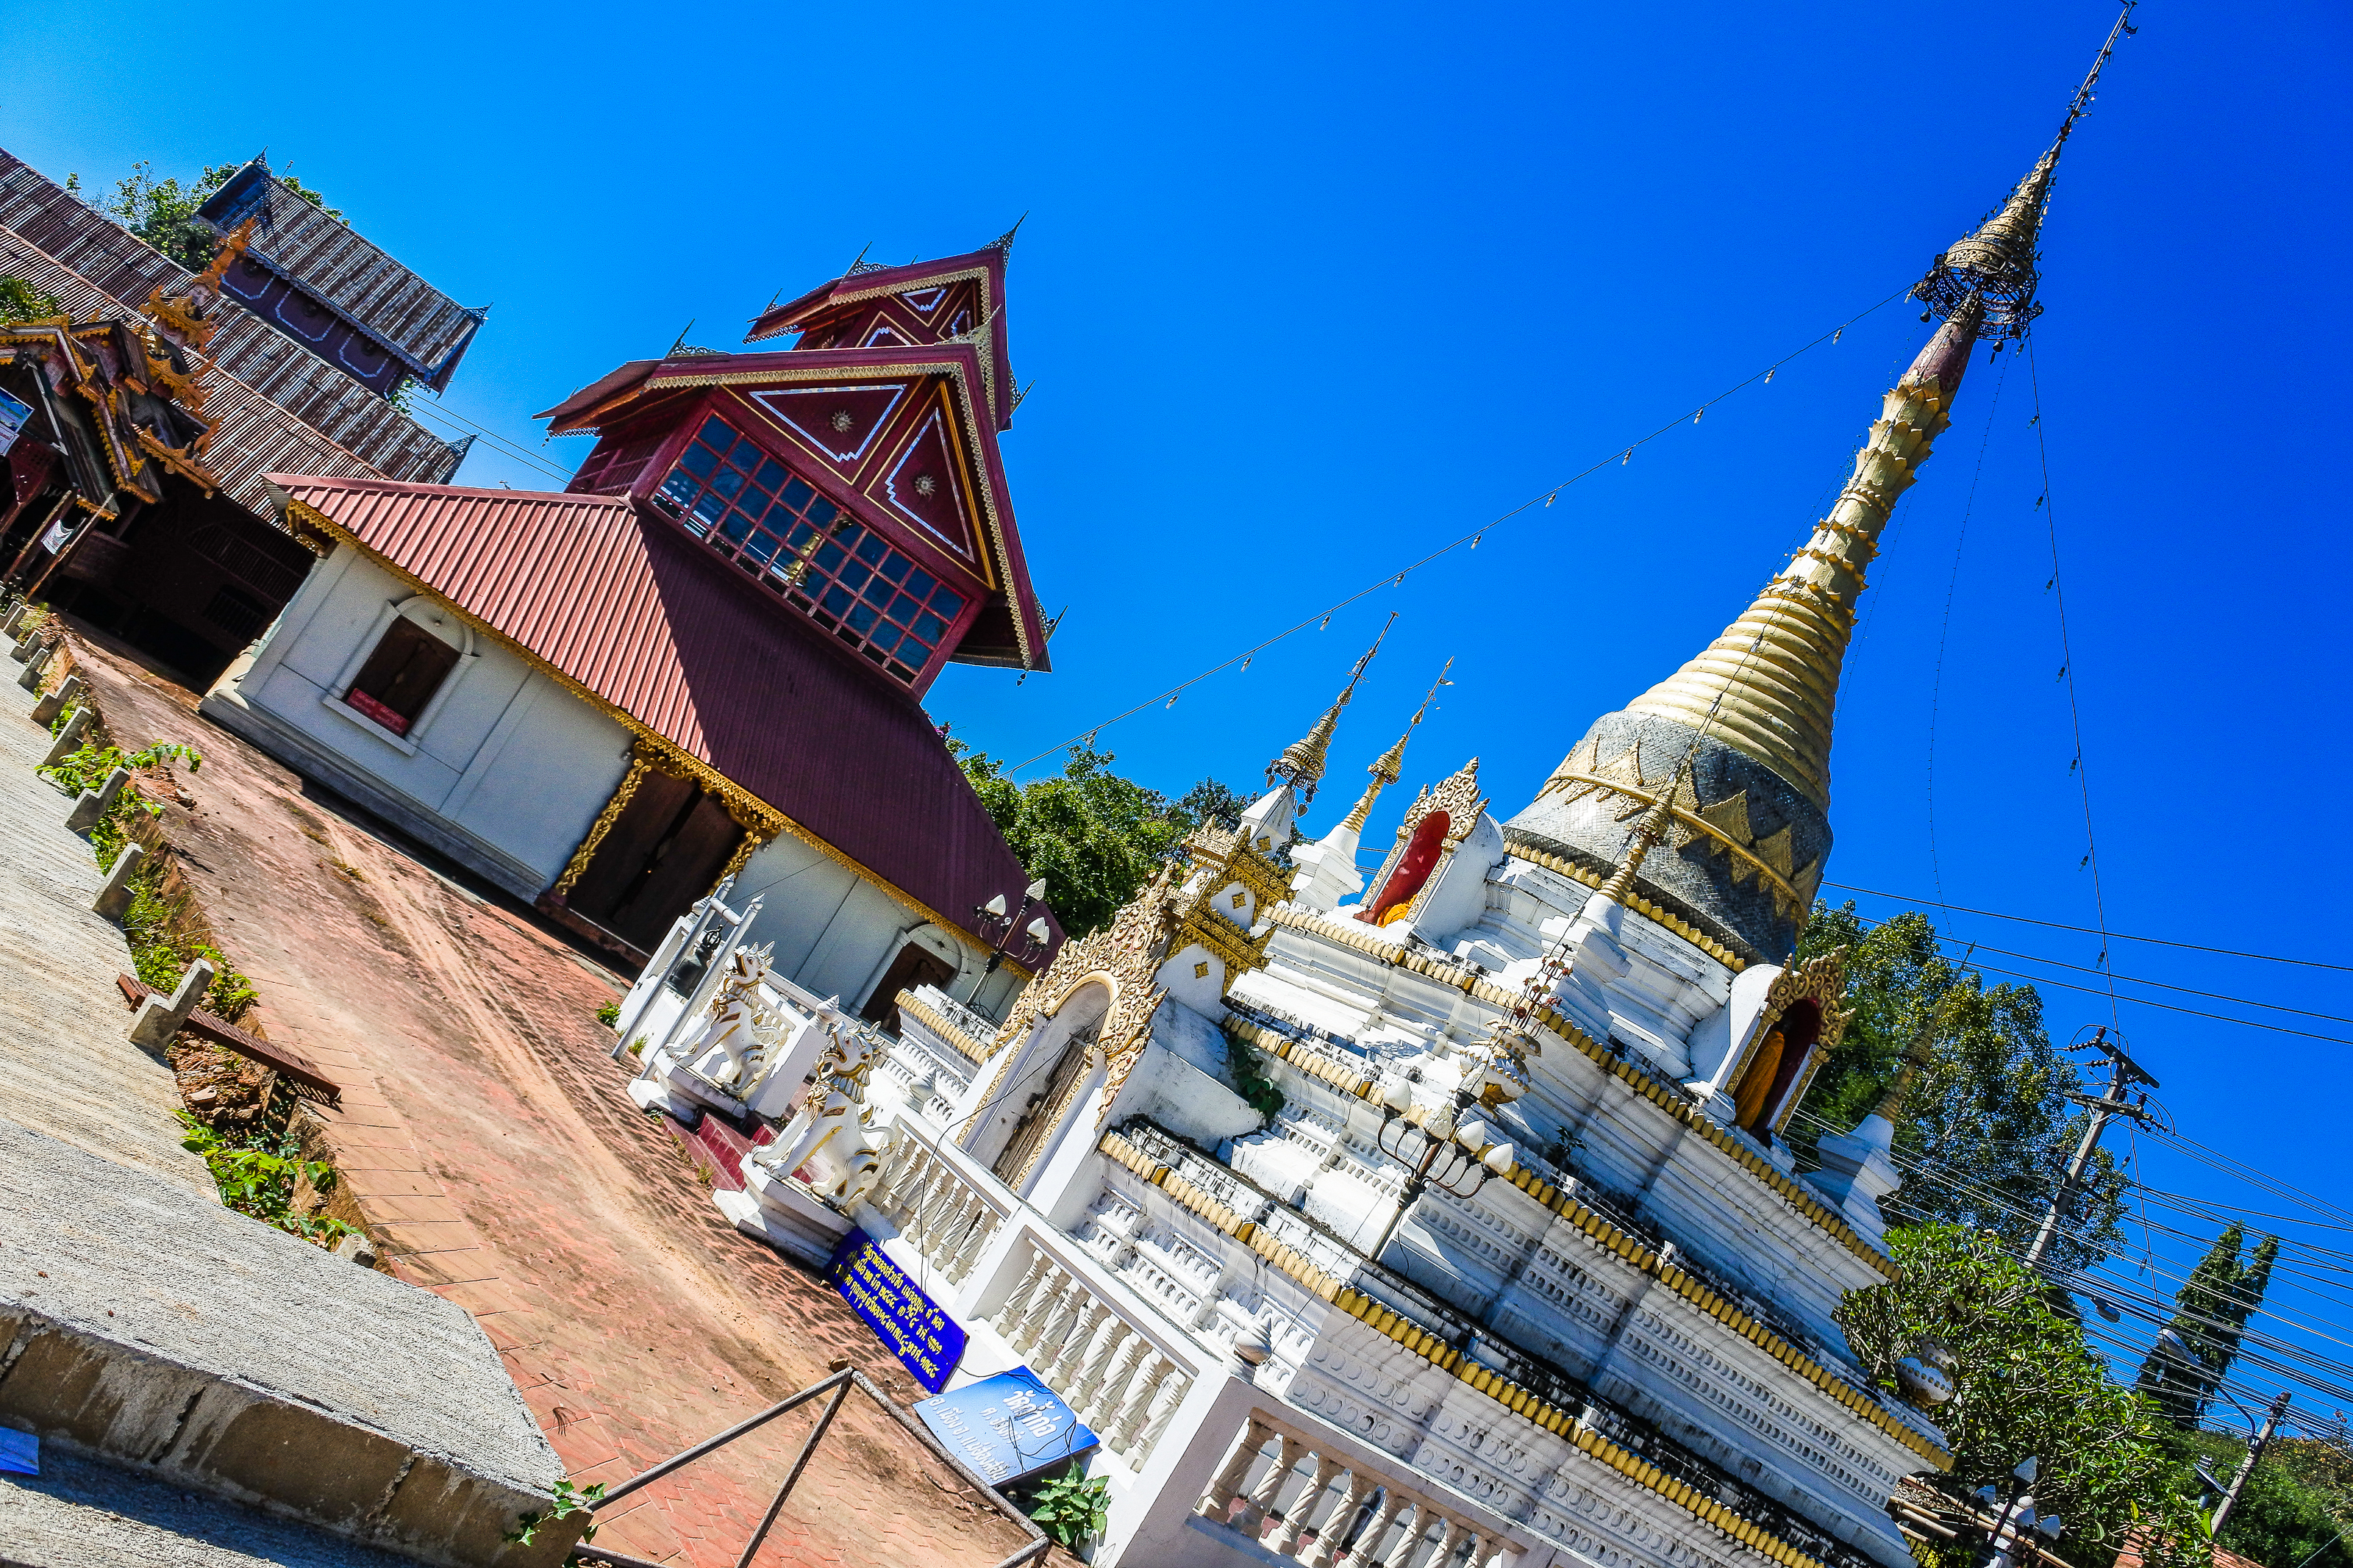
small, mountains, other, north, reservoirs, southeastasia, air, blond, trees, life, local, wisdom, mae, beautiful, parks, view, son, major, white, thailand, attractions, landmark, village, architecture, yai, green, cities, town, nature, asia, thai, hong, pagoda, folk, temple, location, style, fresh, landscape, doi, fog, building, sky, wat, place of worship, tourism, stupa, roof, world, tourist attraction, tower, vacation, city, facade, leisure, spire, monastery